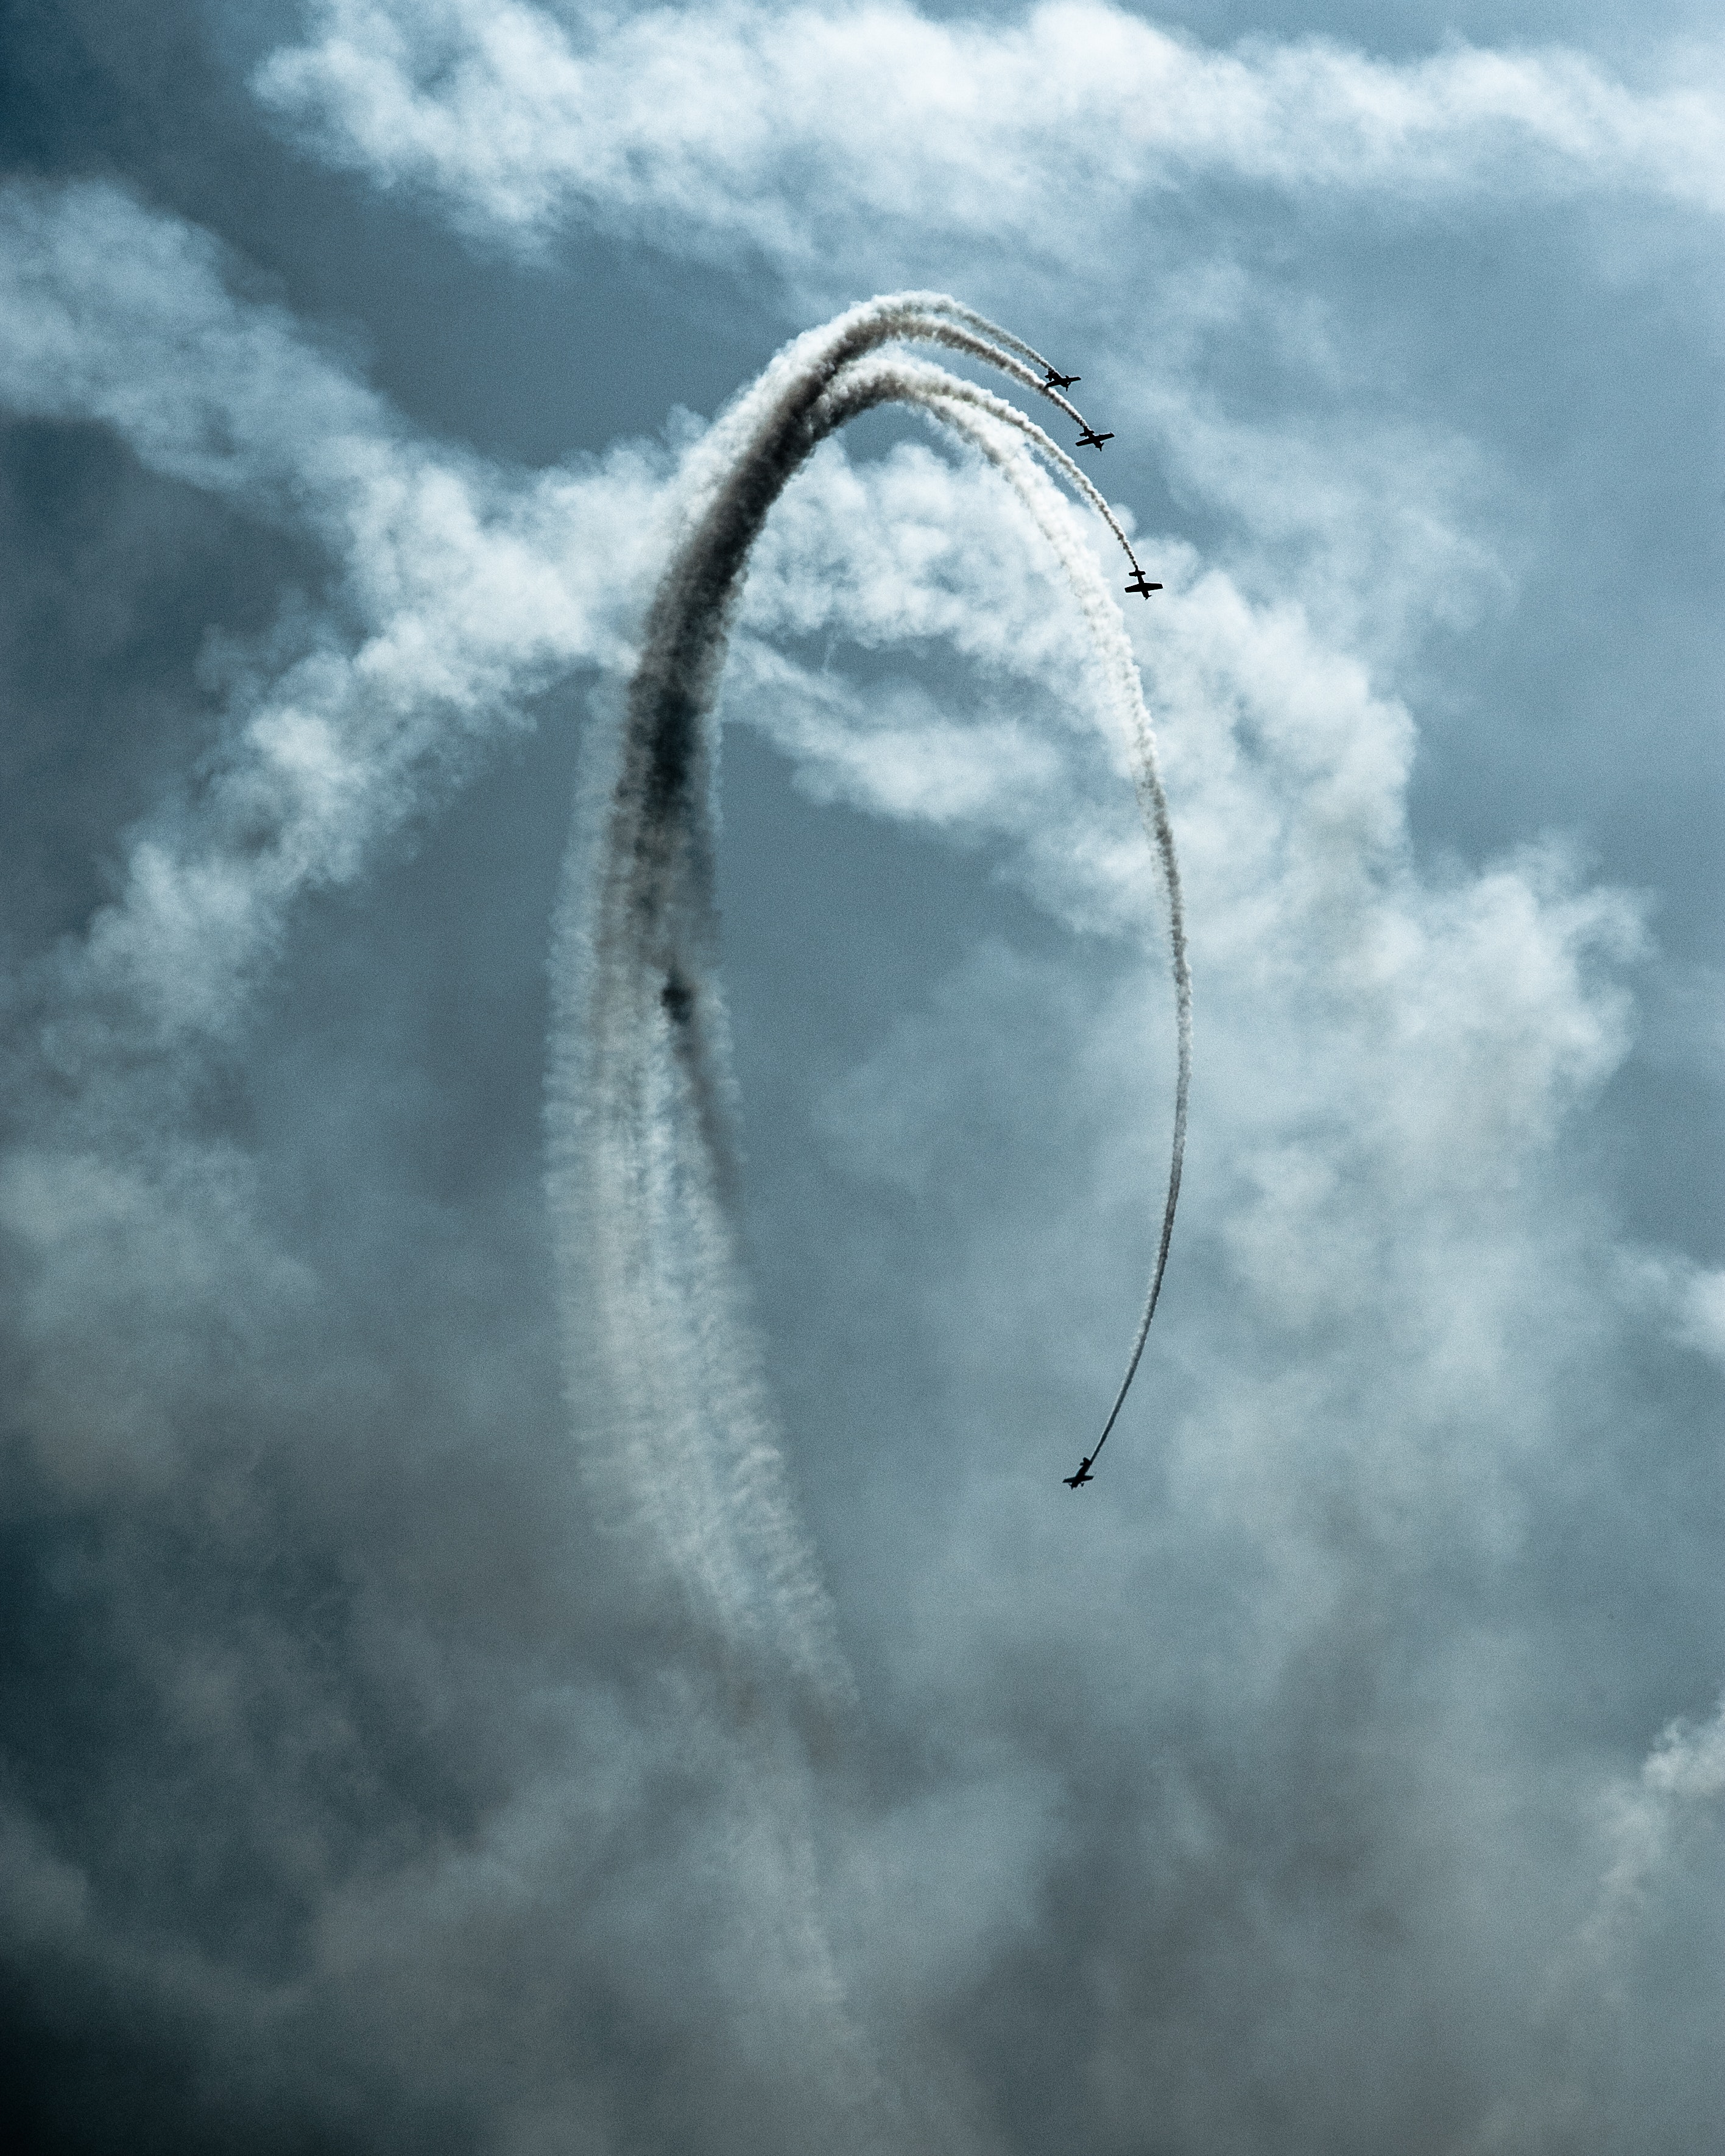
sky, air show, cloud, aerobatics, event, air sports, vehicle, meteorological phenomenon